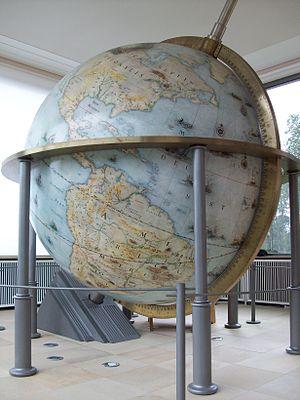
Le Globe géant de Gottorf est un globe terrestre de 3 m de diamètre visitable, construit entre 1650 et 1664 pour le compte du duc Frédéric III de Holstein-Gottorp dans le jardin de son château de Gottorf à Schleswig, et qui fut célèbre dans toute l'Europe. La conception du globe a été confiée au savant et bibliothécaire de la cour Adam Olearius, et sa réalisation à l'armurier du Limbourg Andreas Bösch. Le globe se trouve maintenant dans le Musée d'ethnographie et d'anthropologie de l'Académie des sciences de Russie à Saint-Pétersbourg. On trouve d'autres globes visitables dans le Planétarium Adler de Chicago, et à l'observatoire Robert-Mayer de Heilbronn. Avec la reconstruction moderne à Gottorf, ce sont ainsi quatre globes visitables connus.